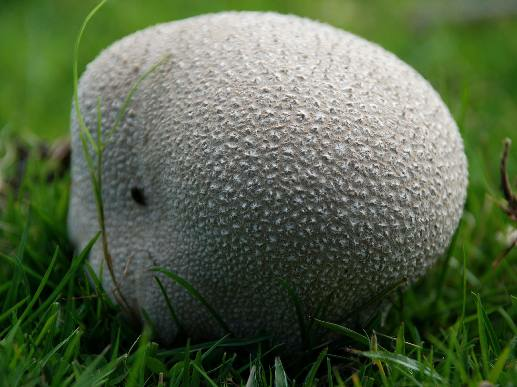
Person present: No